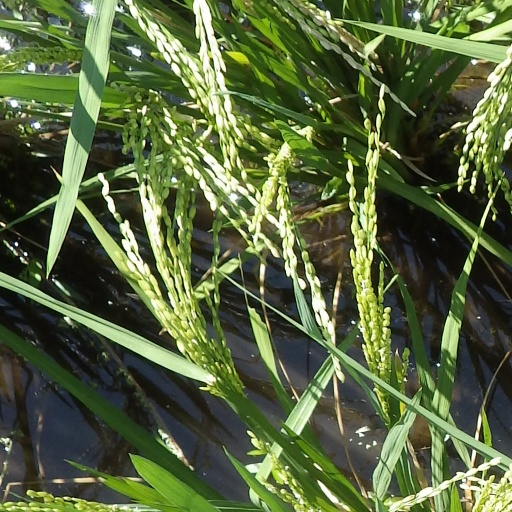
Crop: rice